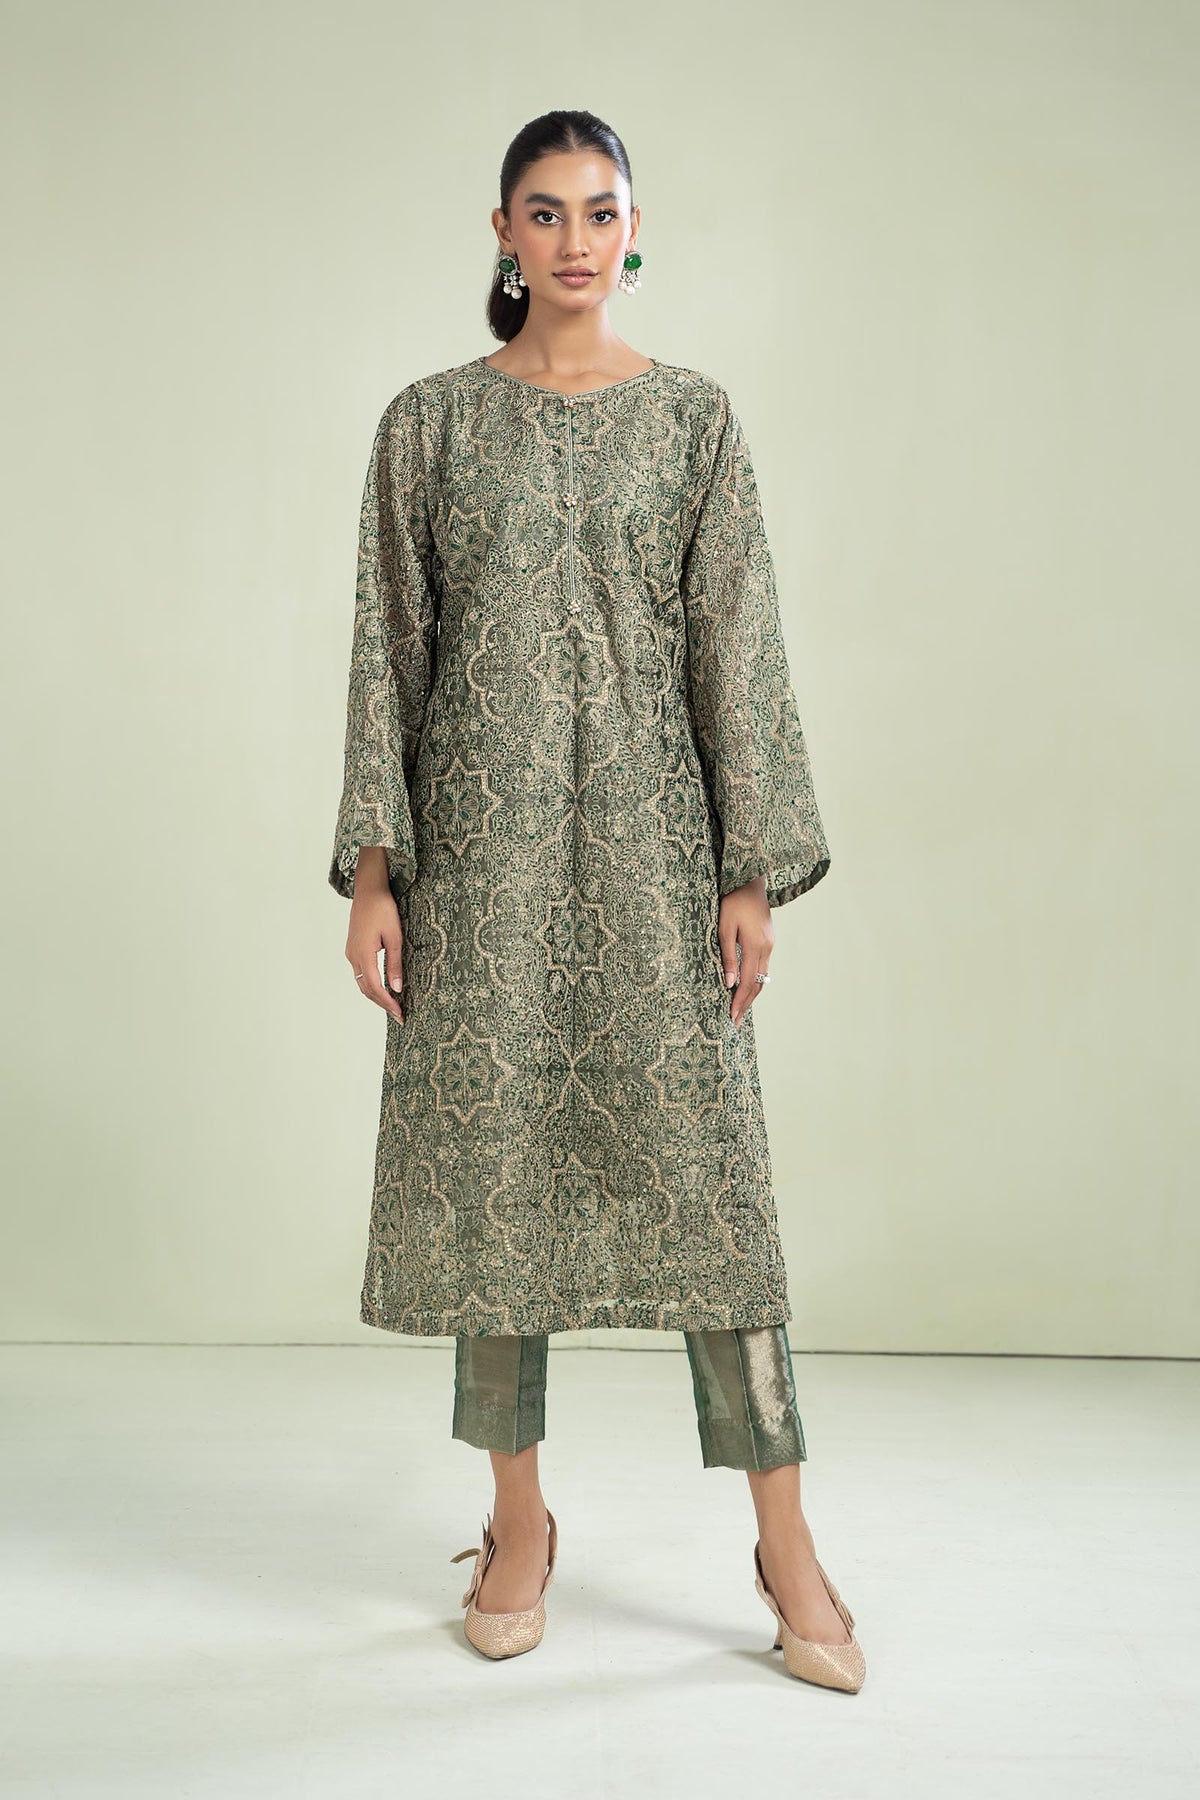
green multi embroidered kurta set